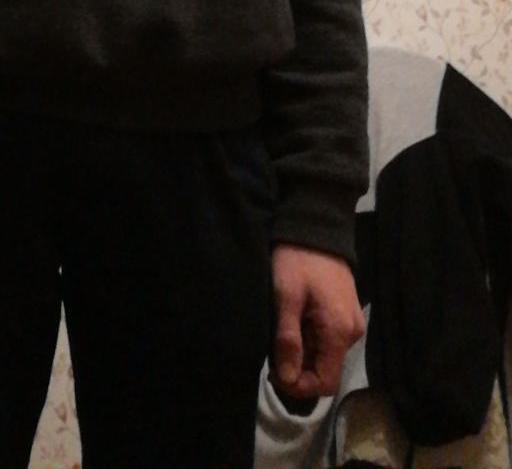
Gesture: no_gesture